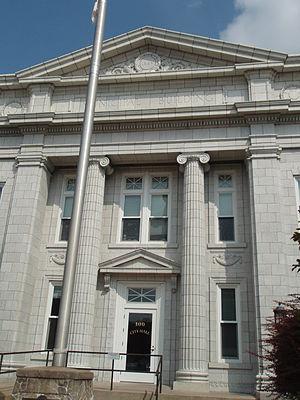
La ville de Leavenworth est le siège du comté de Leavenworth, dans l’État du Kansas, aux États-Unis. Sa population s’élevait à 35 251 habitants lors du recensement de 2010, estimée à 36 062 habitants en 2018, ce qui en fait la ville la plus peuplée du comté. Leavenworth fait partie de la zone métropolitaine de Kansas City.